History of Southeast Asia

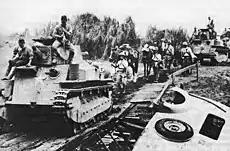
Japanese imperial army entering Manila, January 1942.

By the end of the 14th century, Ming China had conquered Yunnan in the South, yet it had lost control of the Silk Road after the fall of the Mongol Yuan dynasty. The ruling Yongle Emperor resolved to focus on the Indian Ocean sea routes, seeking to consolidate the ancient Imperial Tributary System, establish greater diplomatic and military presence, and widen the Chinese sphere of influence. He ordered the construction of a huge trade and representation fleet that, between 1405 and 1433, undertook several voyages into Southeast Asia, India, the Persian Gulf, and as far as East Africa. Under the leadership of Zheng He, hundreds of naval vessels of then unparalleled size, grandeur, and technological advancement and manned by sizeable military contingents, ambassadors, merchants, artists and scholars repeatedly visited major Southeast Asian principalities. The individual fleets engaged in a number of clashes with pirates and occasionally supported various royal contenders. However, pro-expansionist voices at the court in Beijing lost influence after the 1450s, and the voyages were discontinued. The protraction of the ritualistic ceremonies and scanty travels of emissaries in the Tributary System alone was not sufficient to develop firm and lasting Chinese commercial and political influence in the region, especially during the impending onset of highly competitive global trade. During the Chenghua period of the Ming Dynasty, Liu Daxia, who later became the Shangshu of the Ministry of War, hid or burned the archives of Ming treasure voyages.